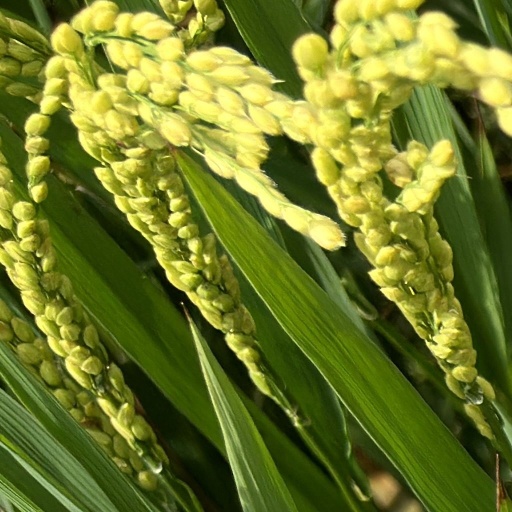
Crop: rice